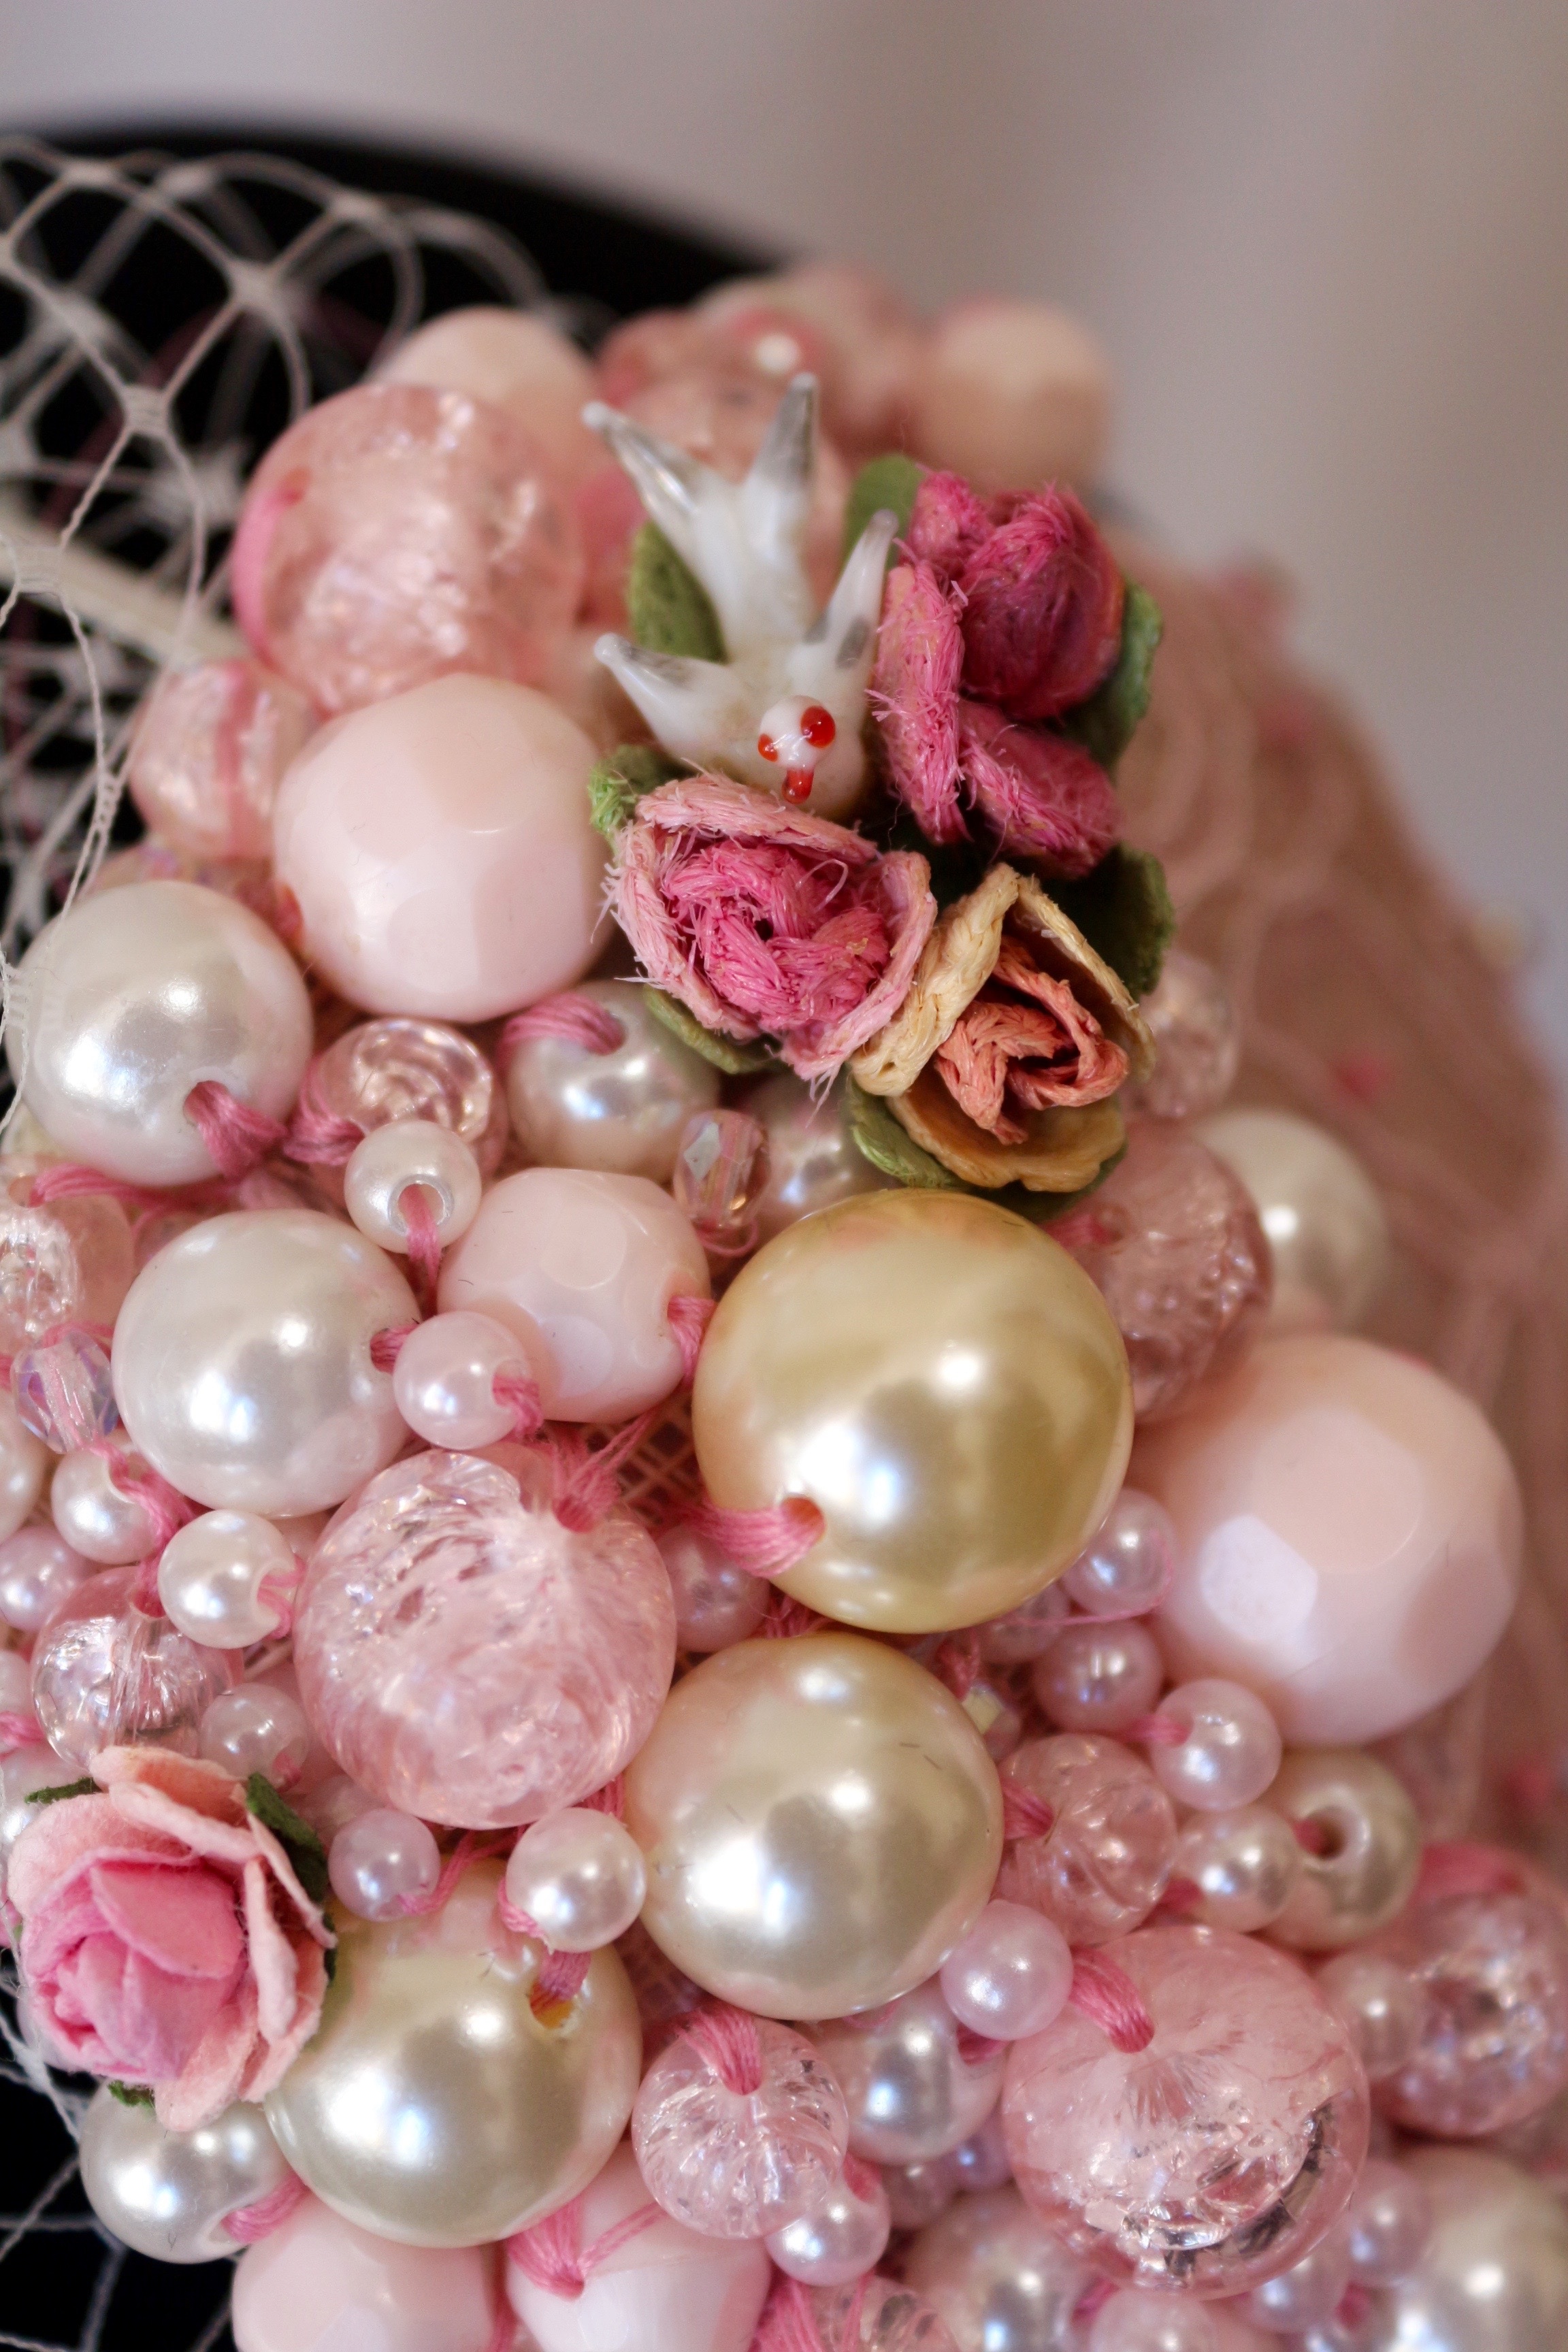
vintage, retro, flower, petal, food, produce, fashion, pink, wedding, bride, toy, jewelry, ivory, christmas decoration, jewellery, luxury, floristry, pearls, bridal, precious, flower bouquet, head band, centrepiece, fashion accessory, fascinator